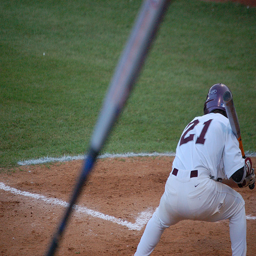
a baseball player with a bat some dirt and grass
a man on a baseball field holding a bat
The action at home plate during an organized baseball game.
A batter in the batters box is squatted down.
Player preparing to swing at ball during baseball game.